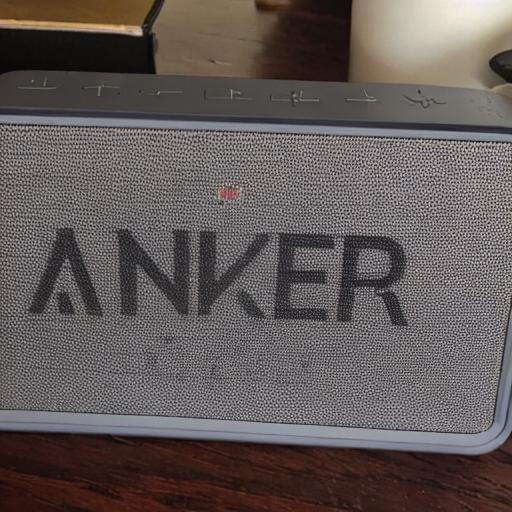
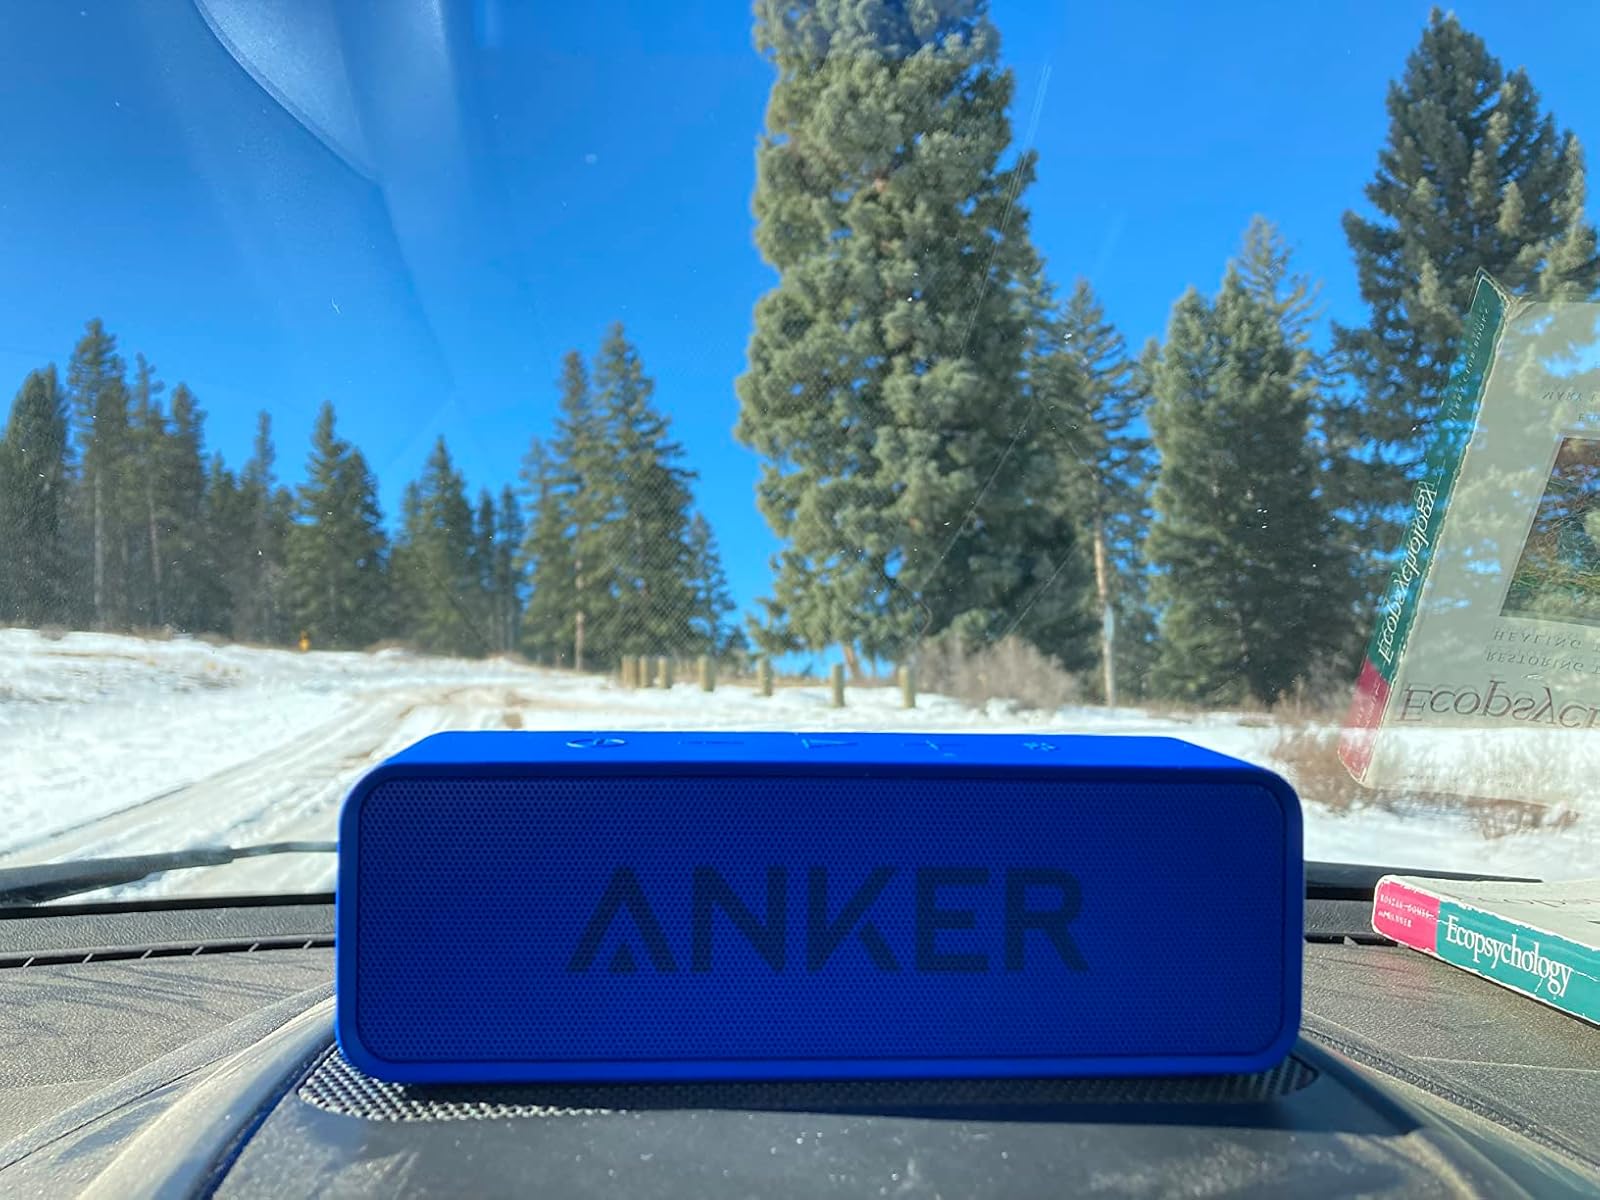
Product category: speaker
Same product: no